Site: brandenburg
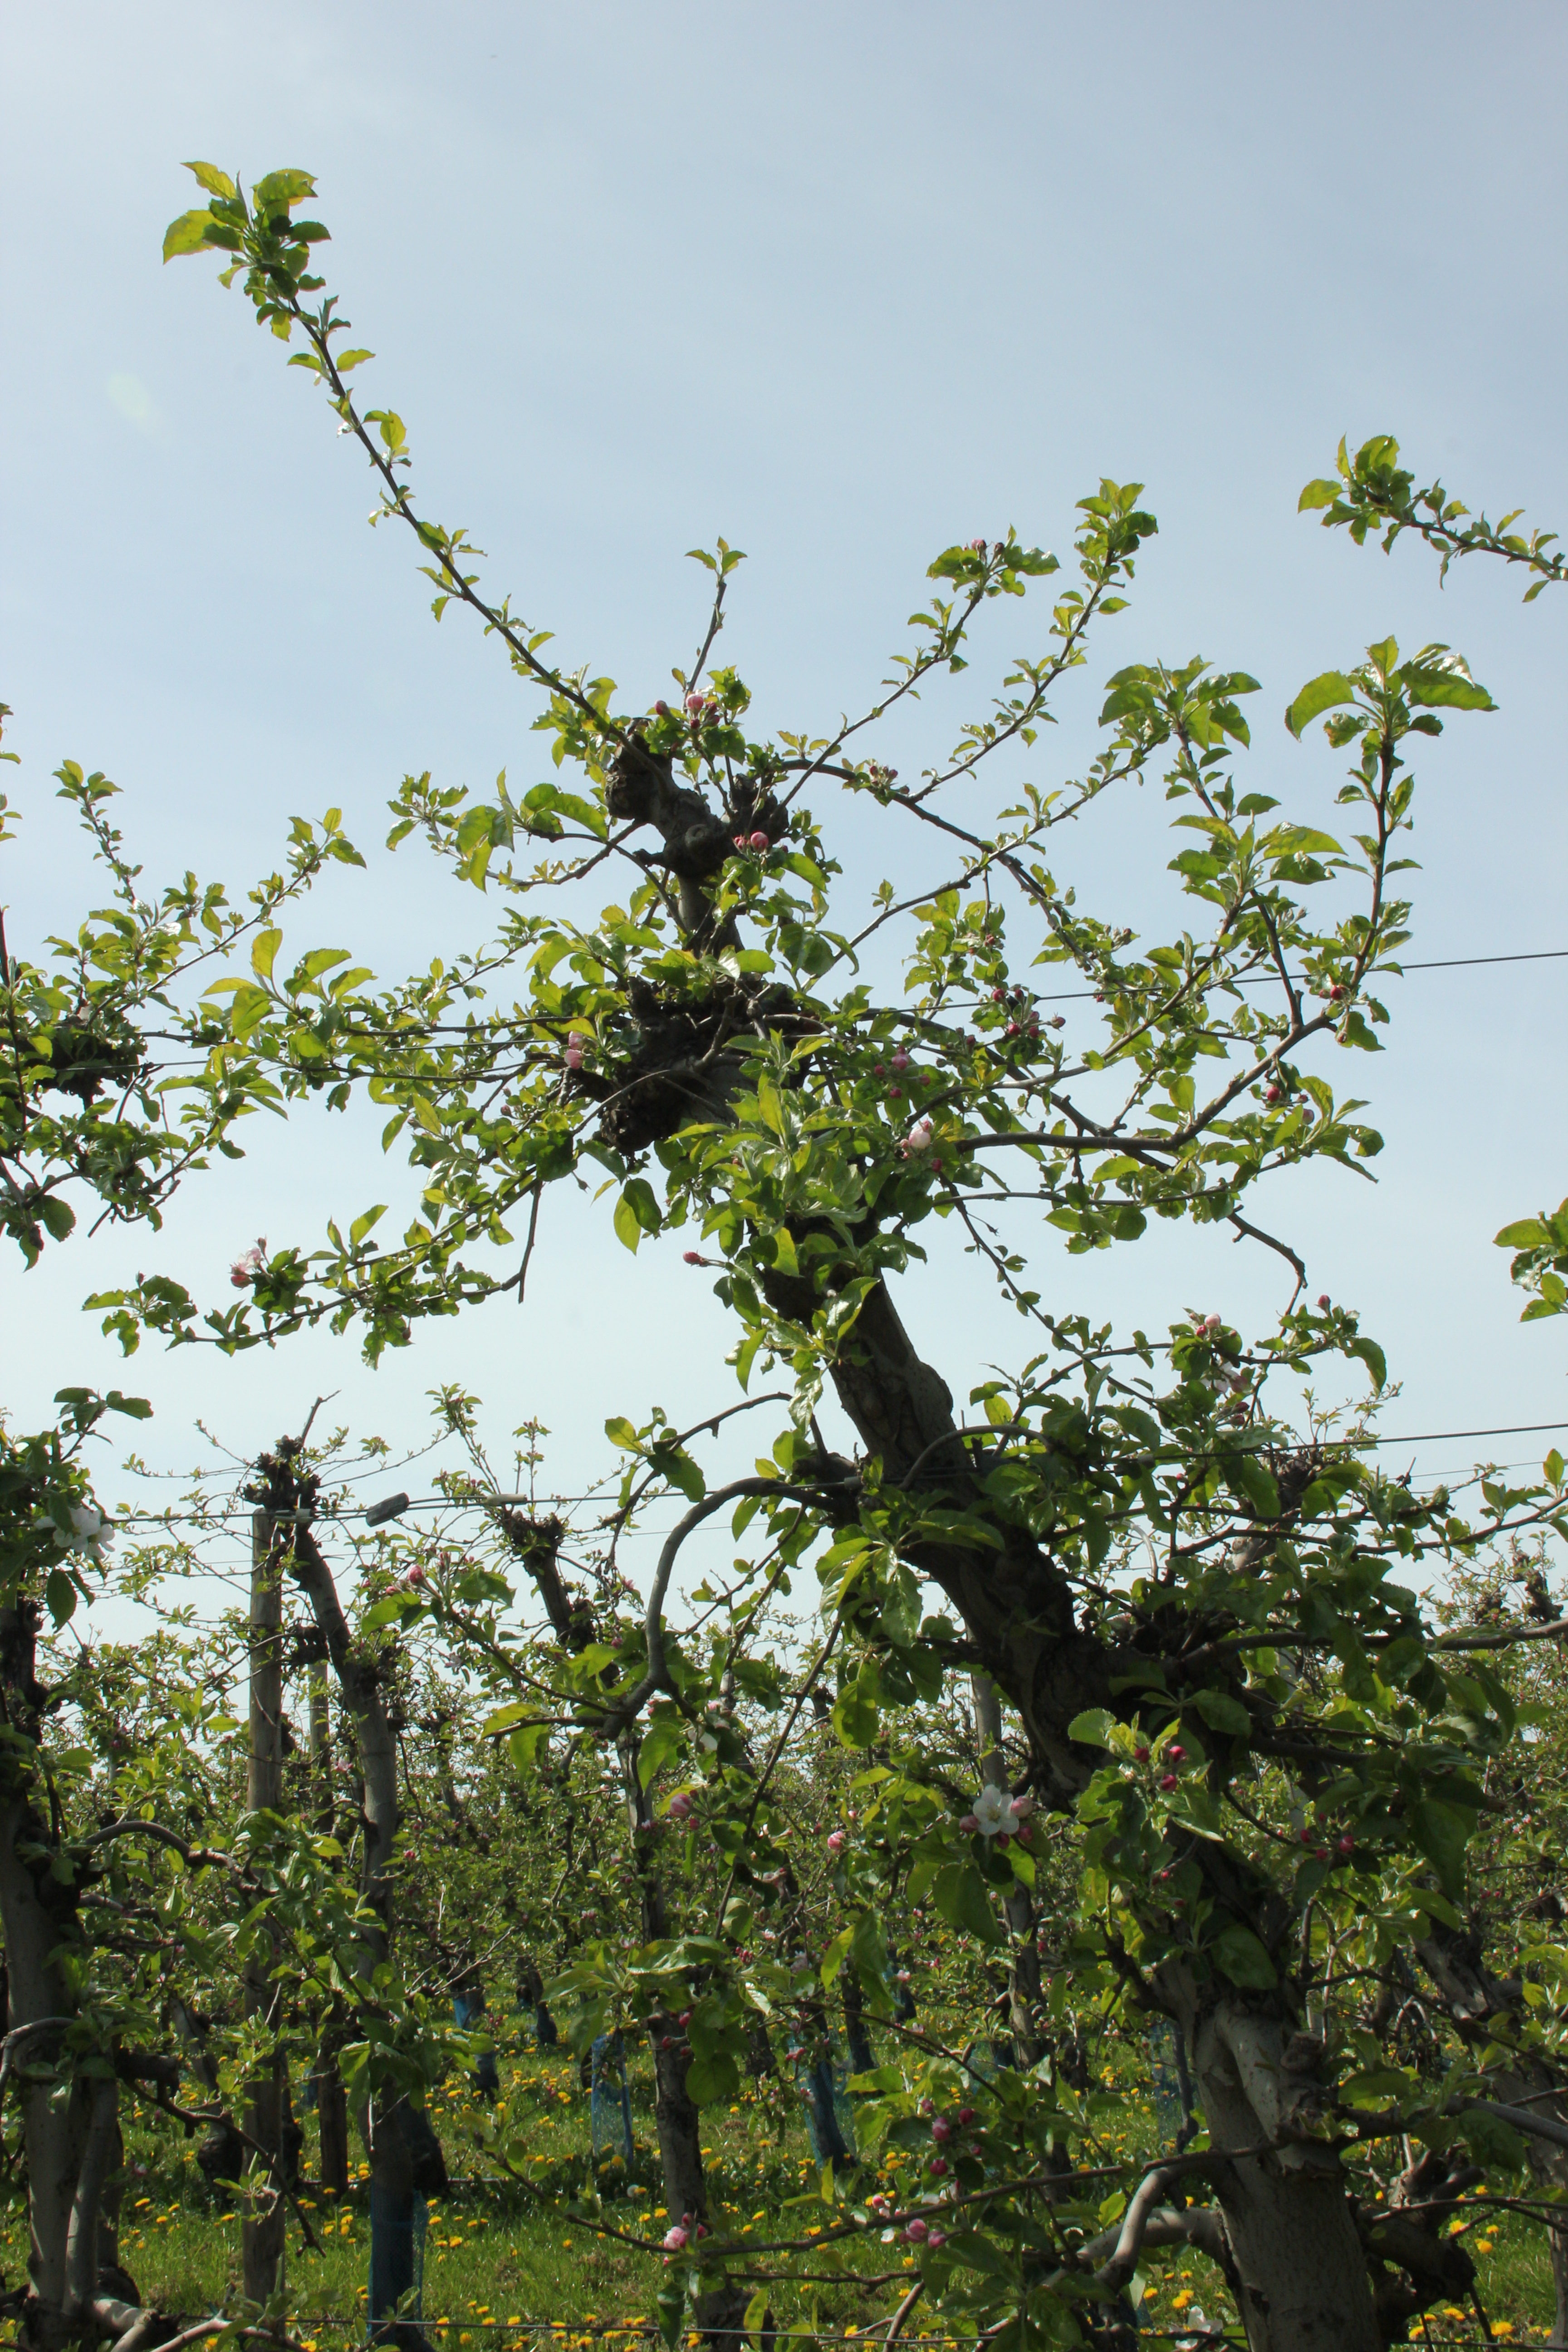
Growth stage (BBCH 60): Flowering